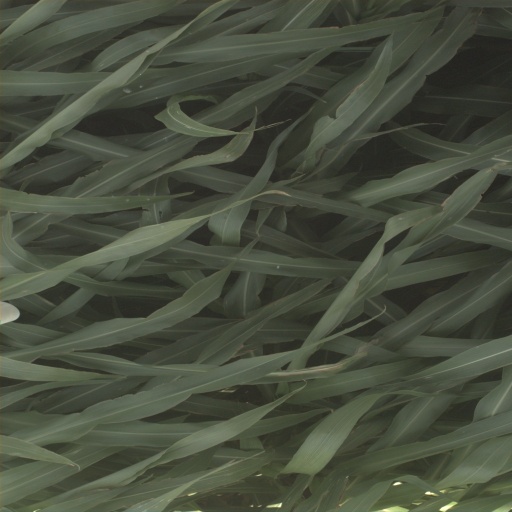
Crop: sorghum